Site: brandenburg
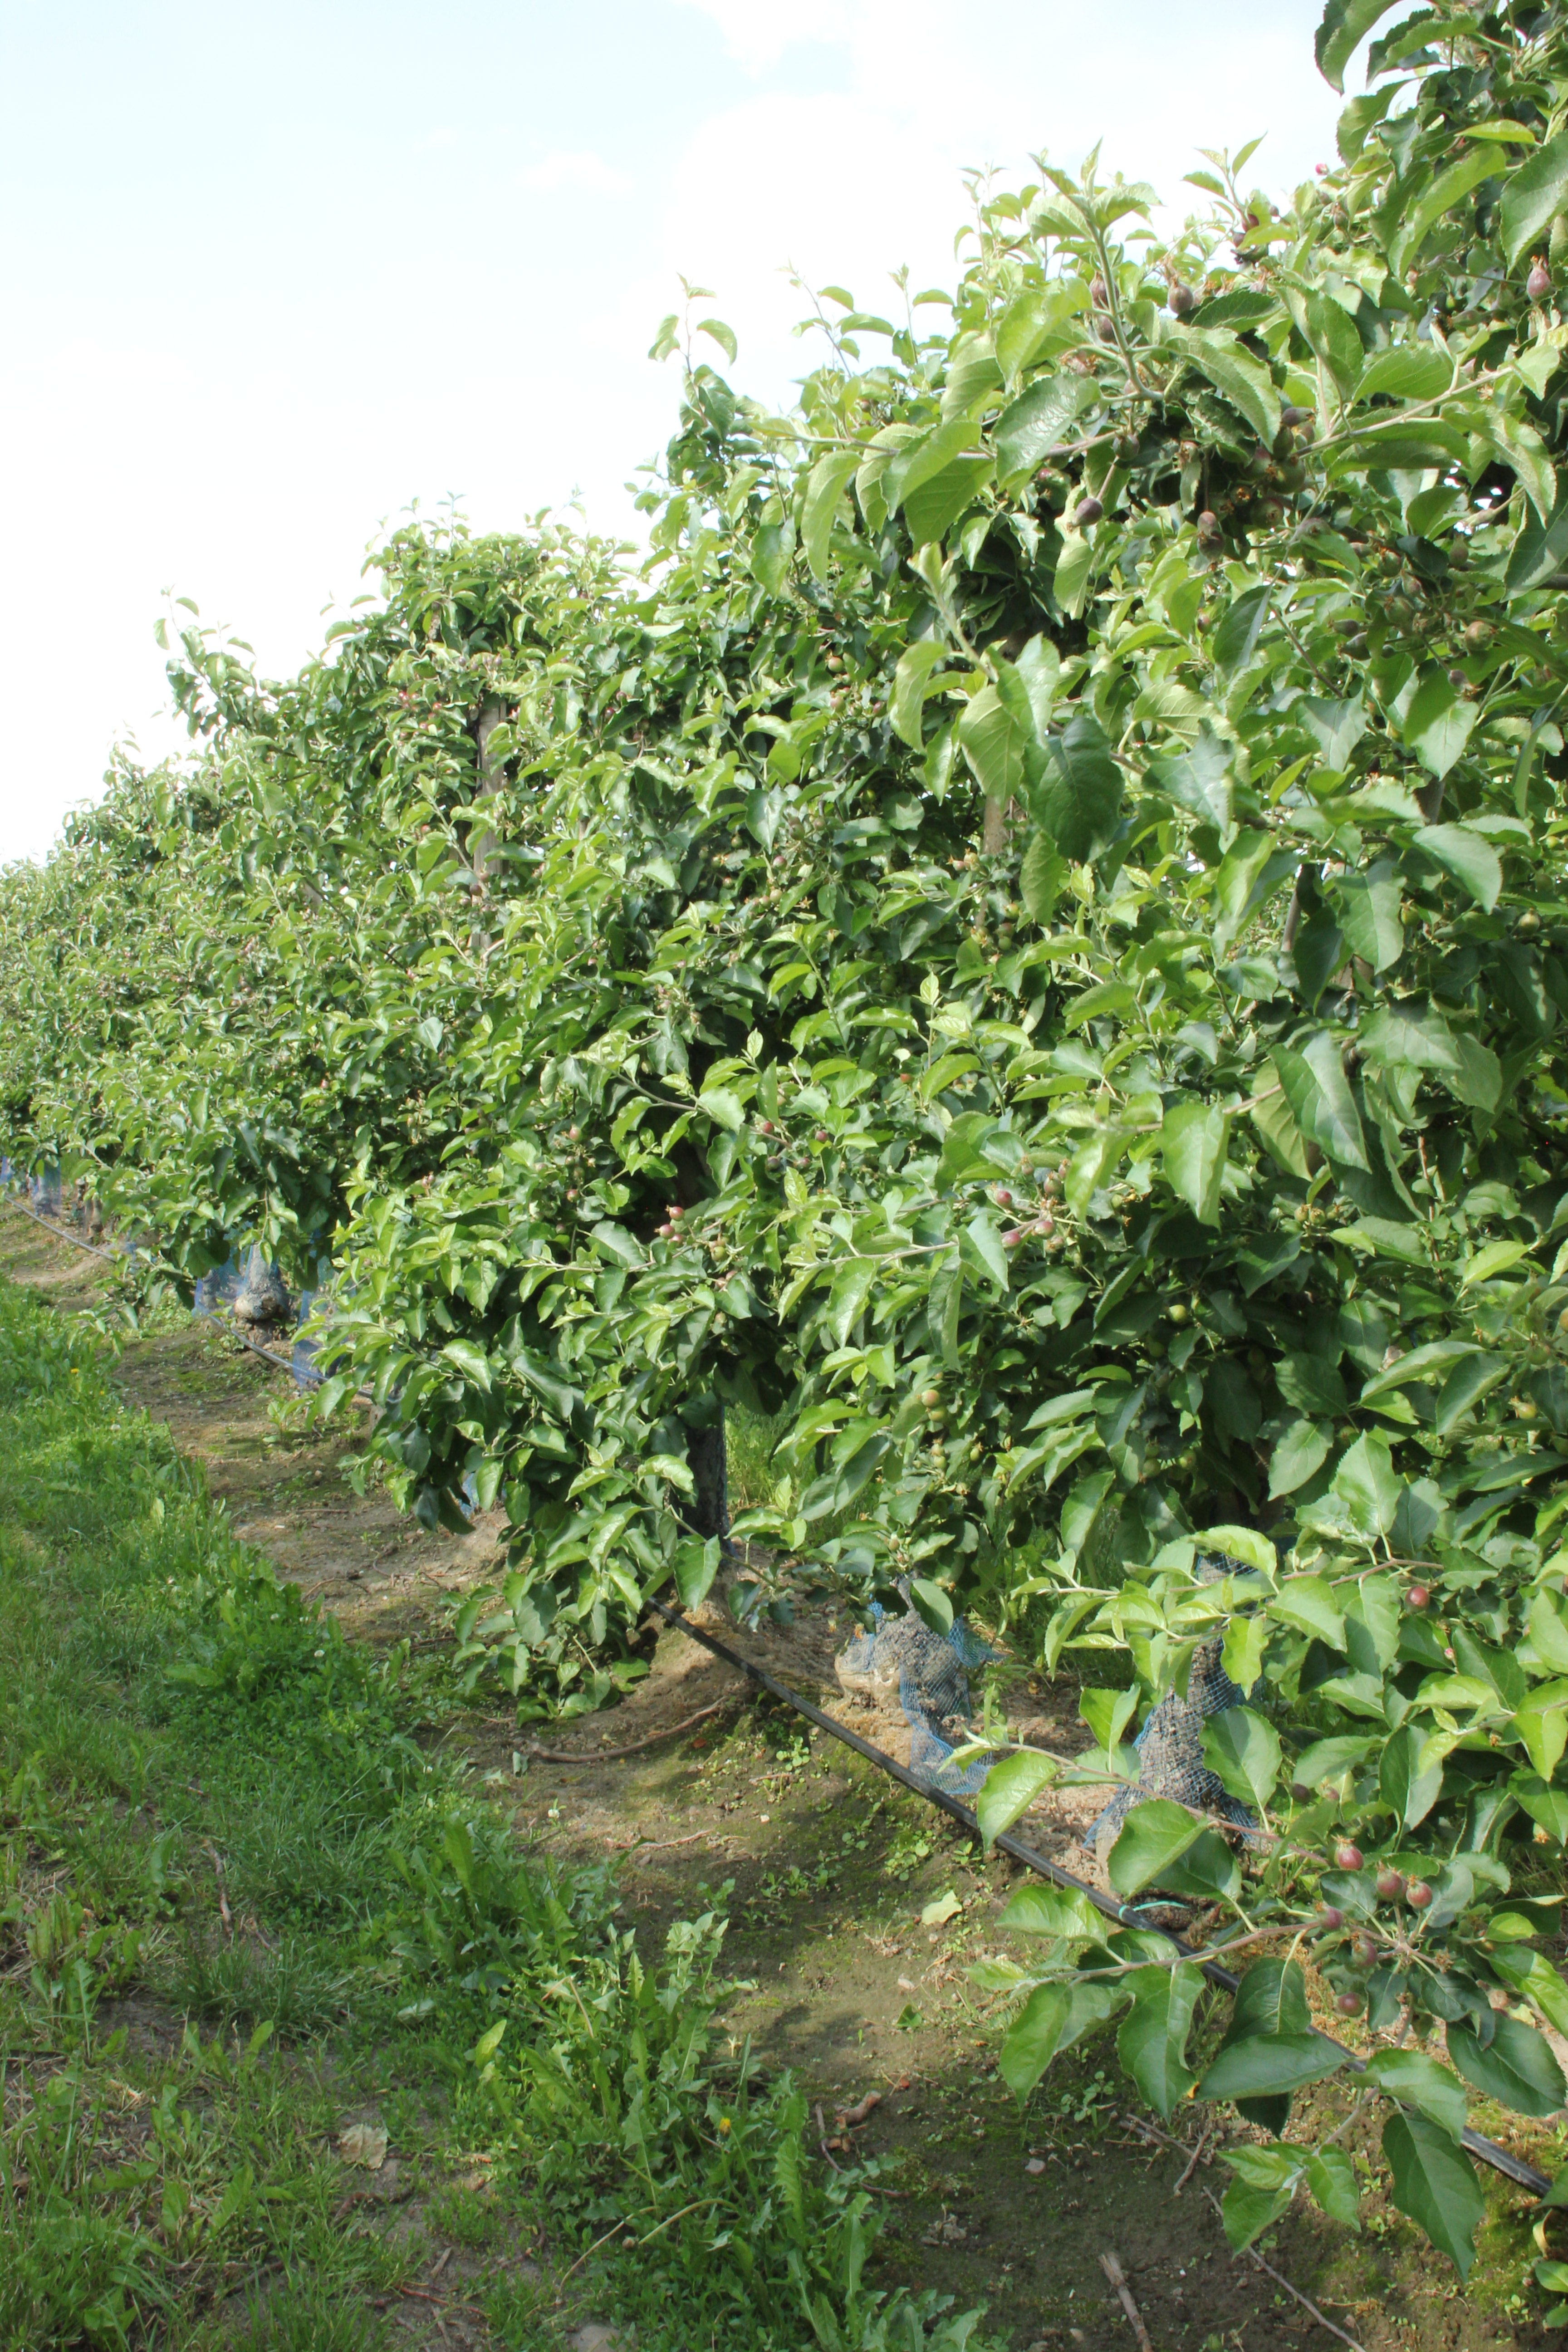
Growth stage (BBCH 72): Development of fruit